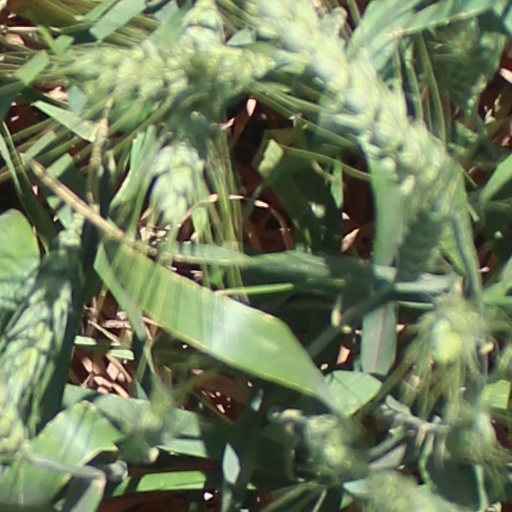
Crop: wheat